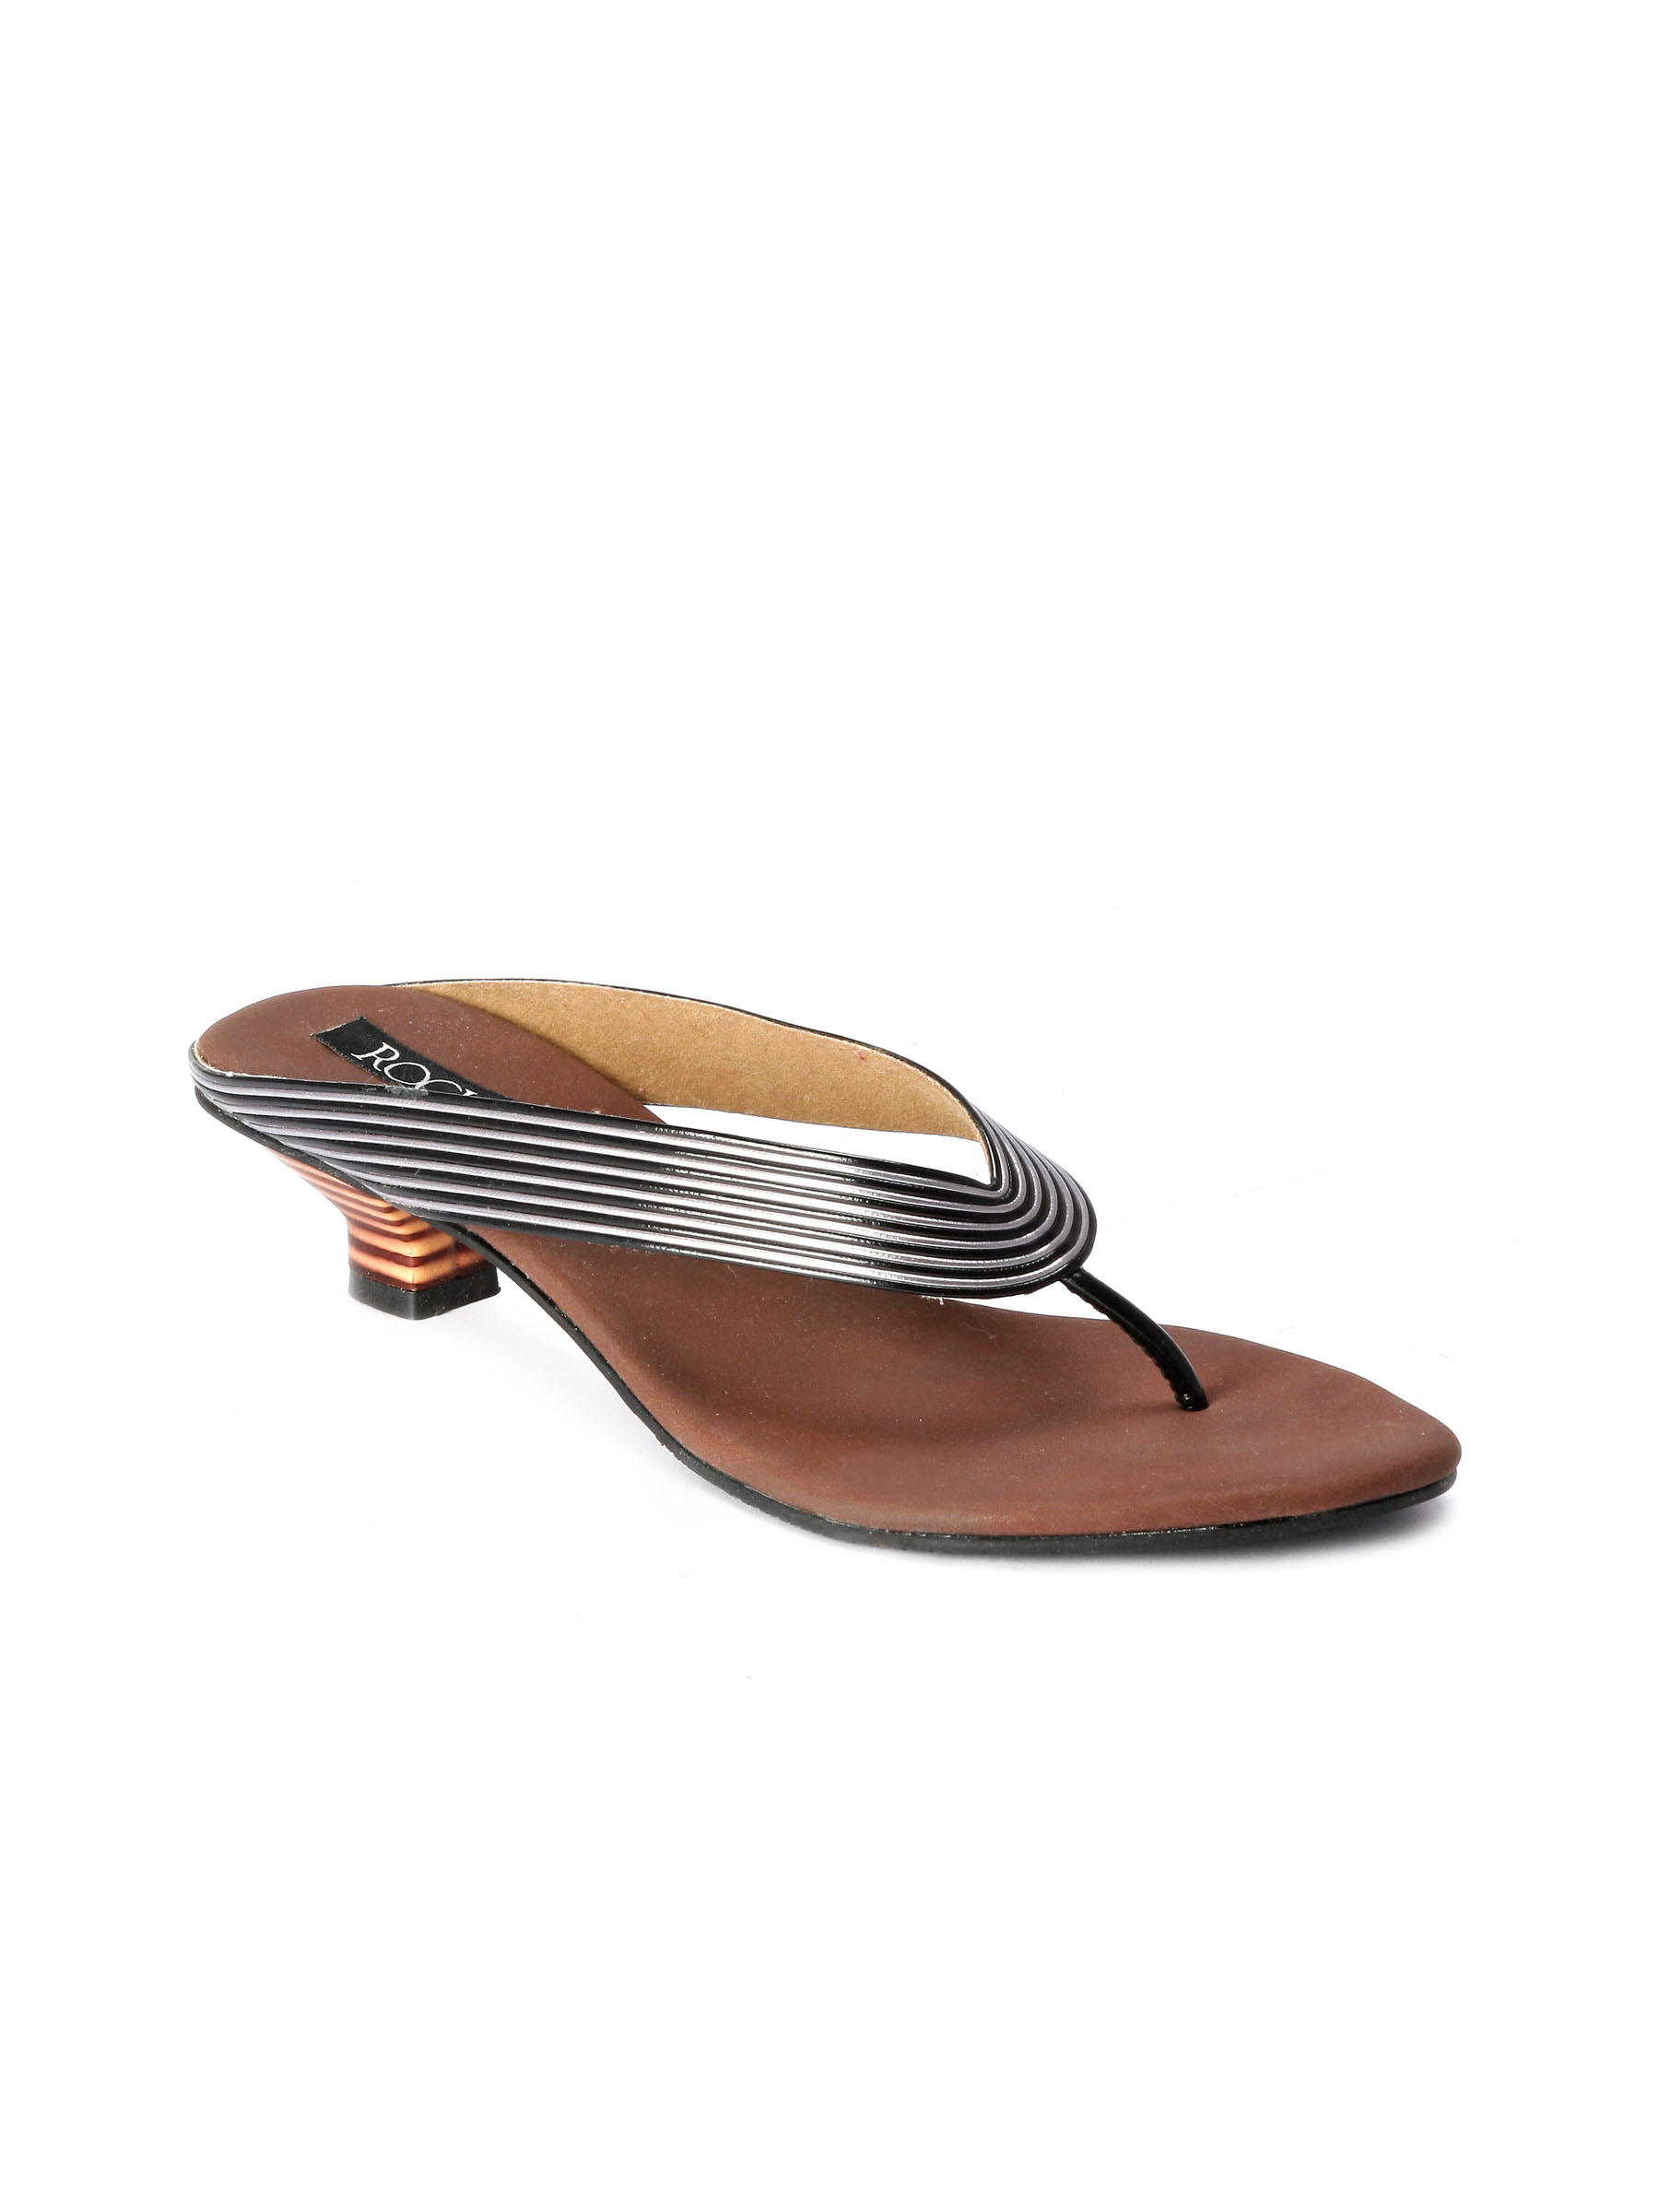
Rocia Women Casual Brown Sandal
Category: Footwear / Shoes / Flats
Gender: Women
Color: Black
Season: Winter 2012
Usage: Casual